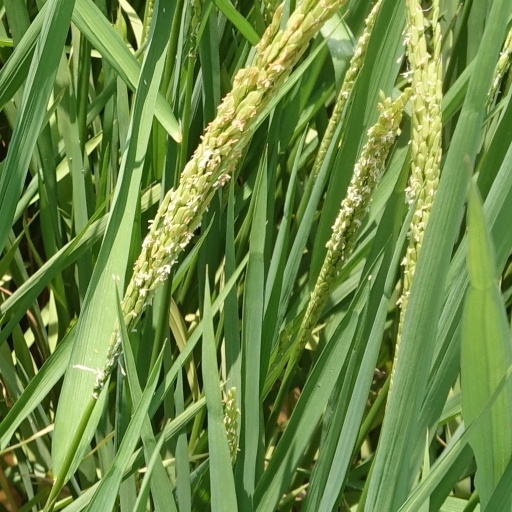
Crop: rice